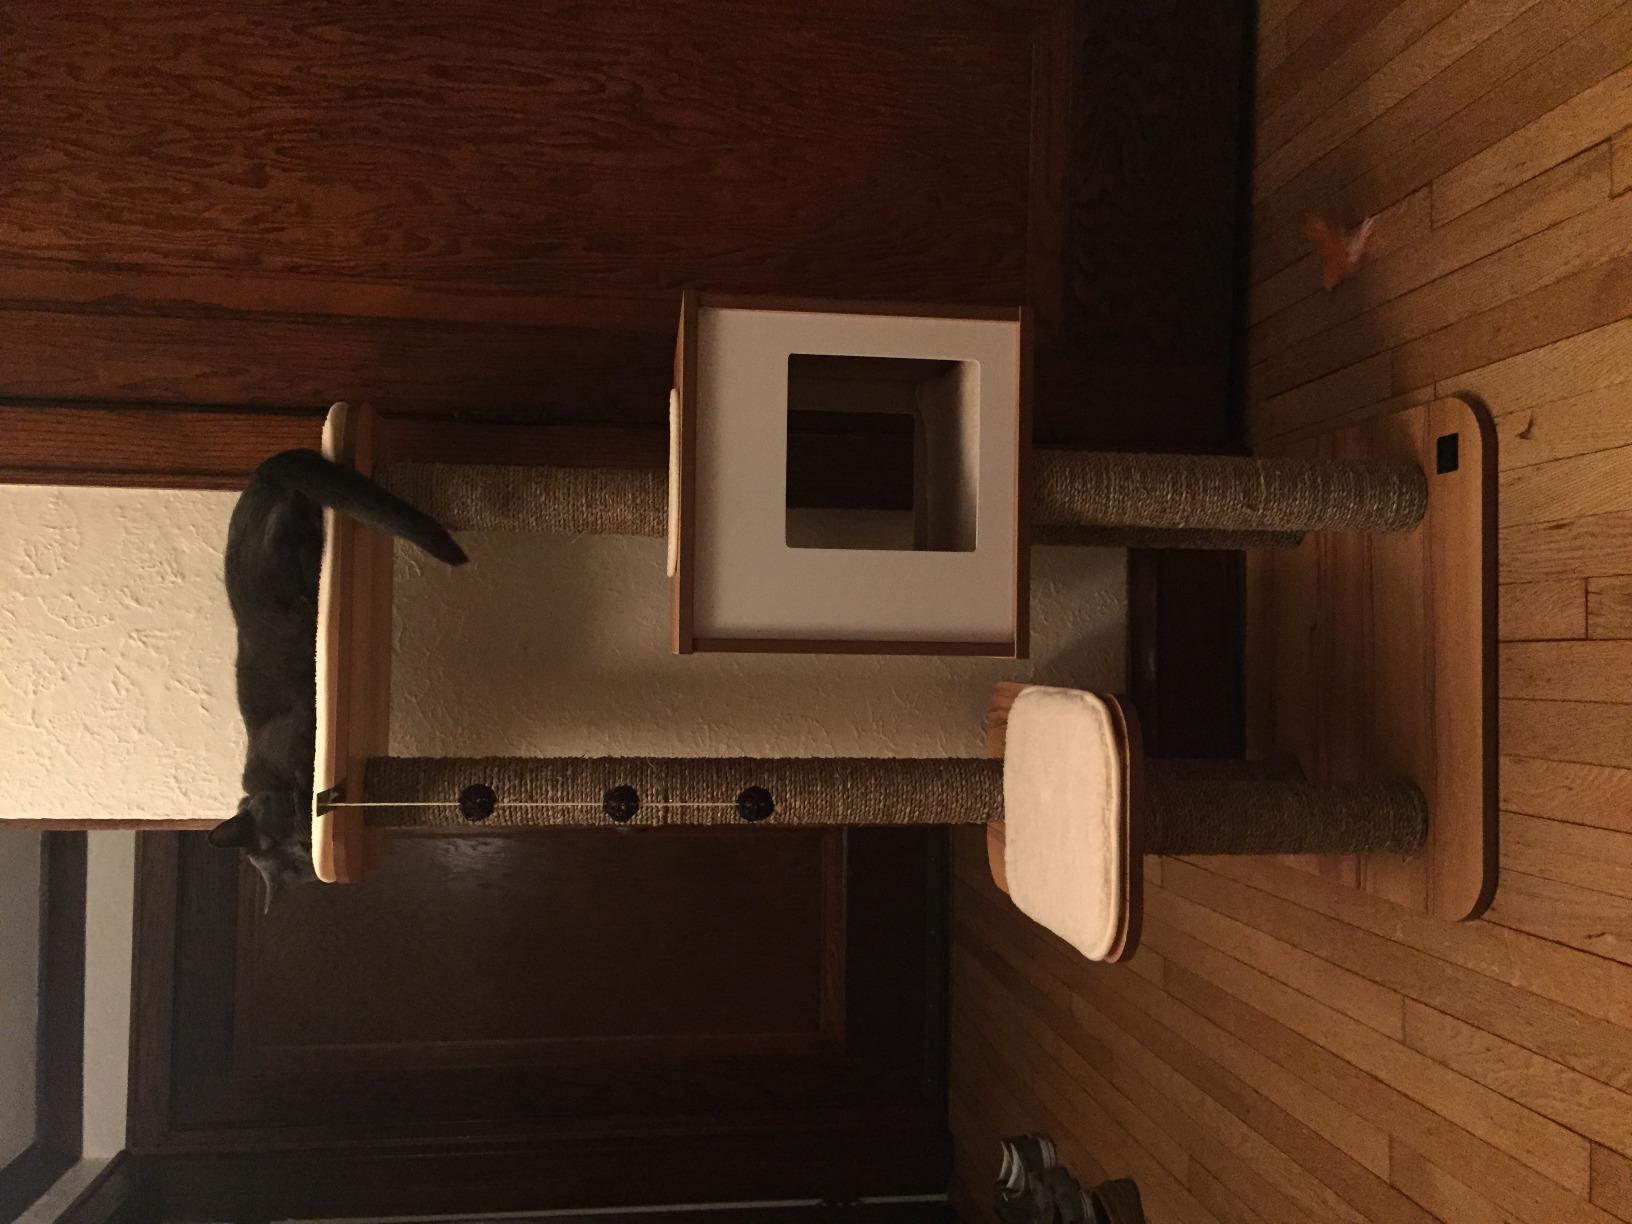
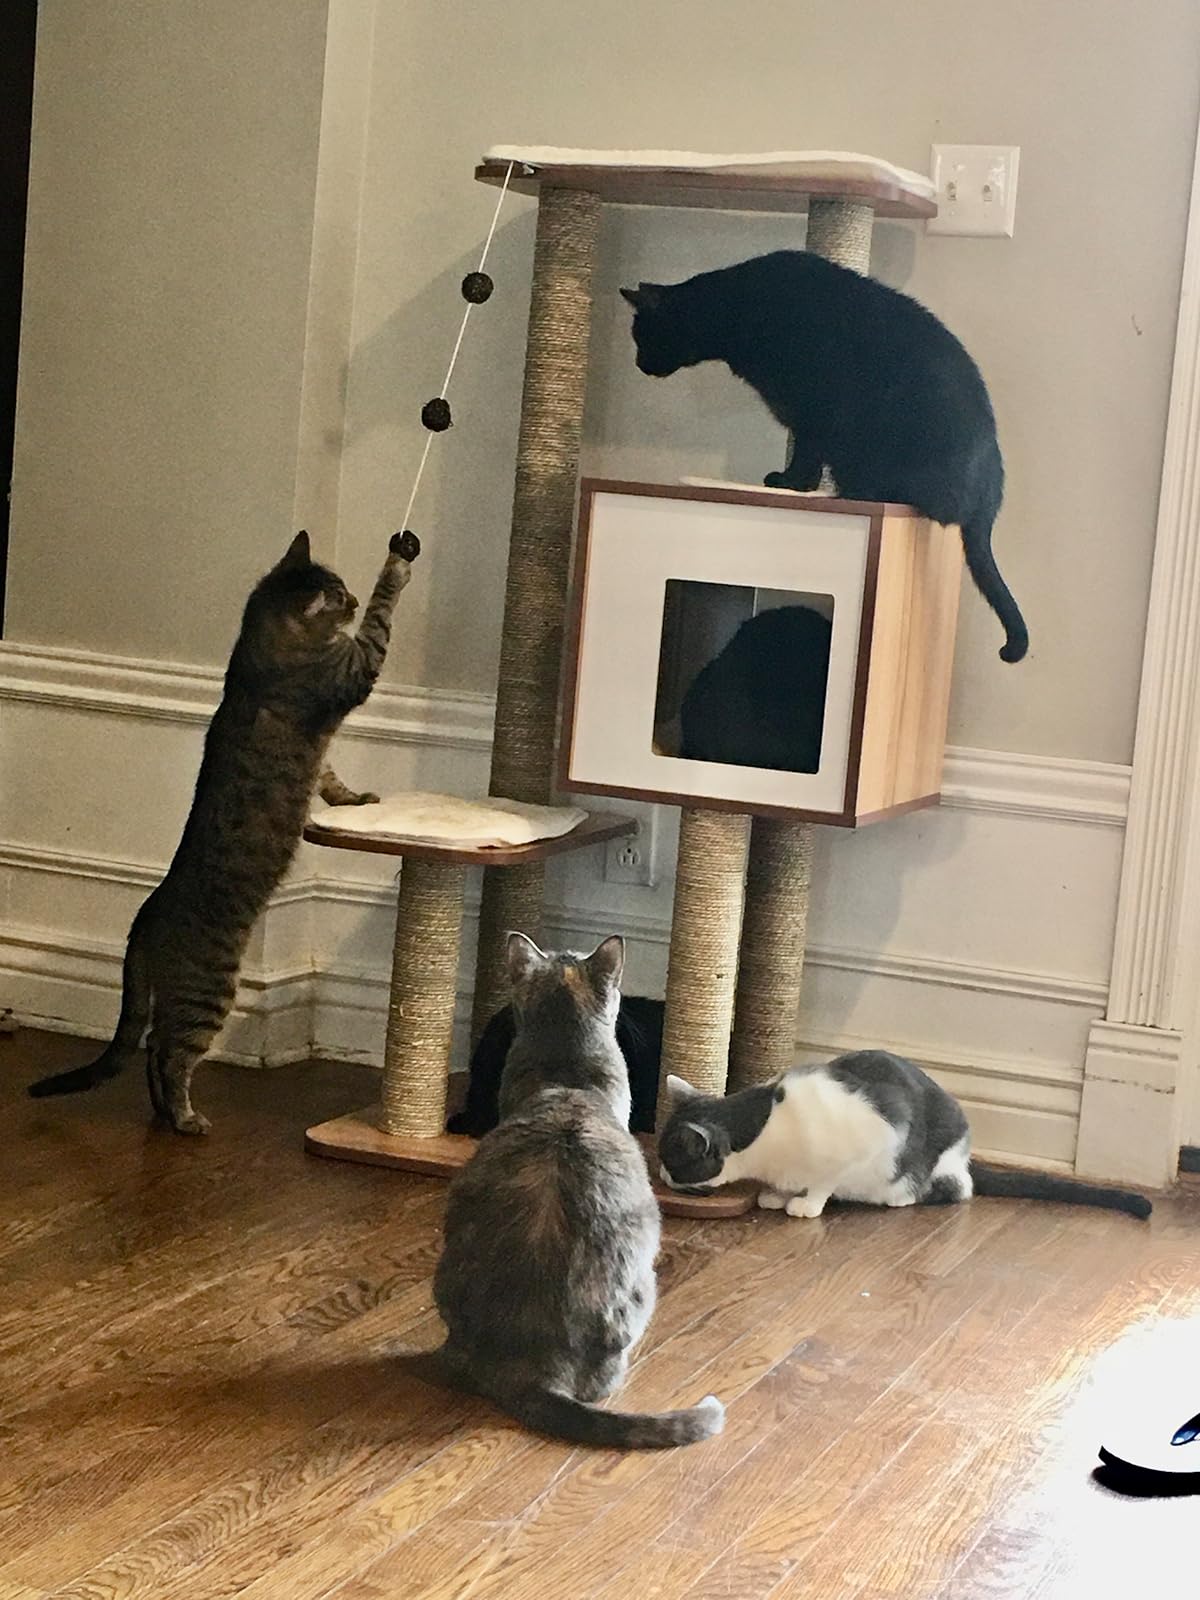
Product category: items_cat tree
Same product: yes